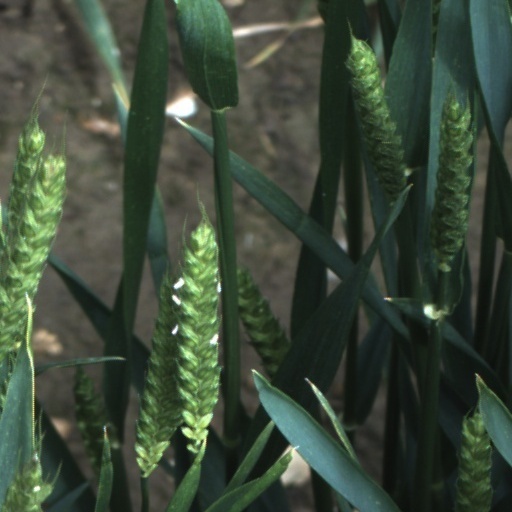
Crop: wheat